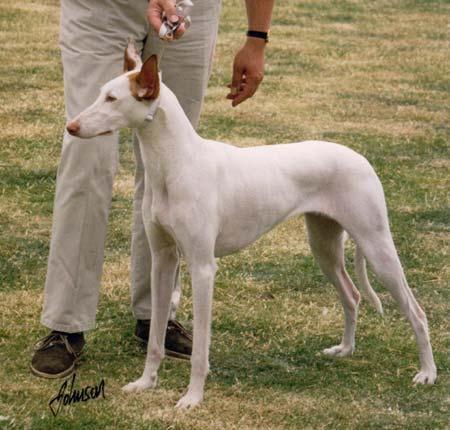
Ibizan_hound